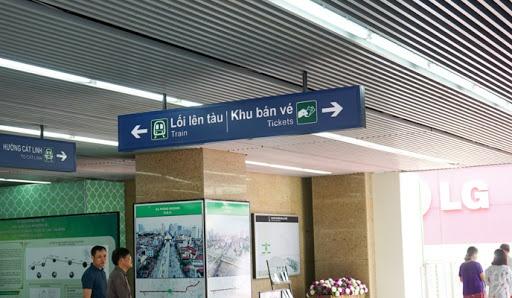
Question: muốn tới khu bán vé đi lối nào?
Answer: muốn tới khu bán vé đi lối bên phải